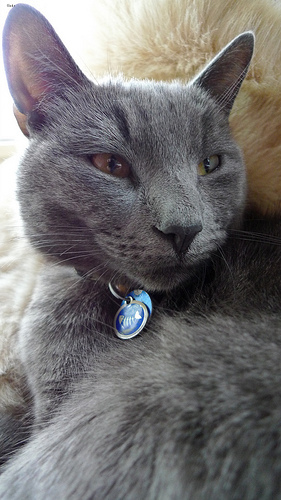
Animal: cat
Breed: russian_blue